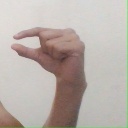
अक्षर: ग